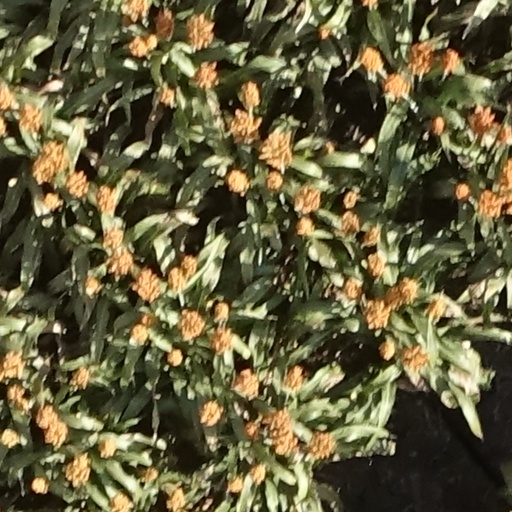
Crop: sorghum